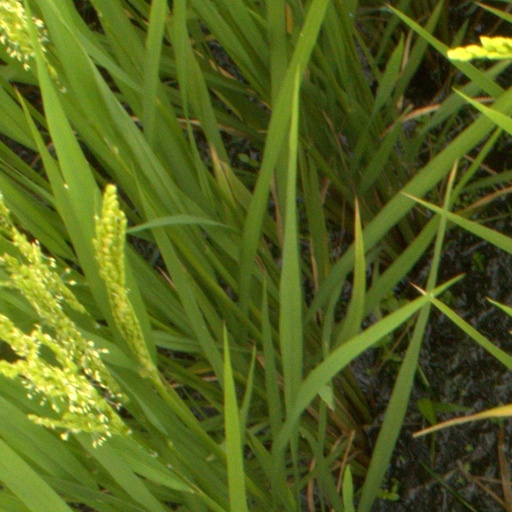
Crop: rice